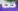
Number: 8